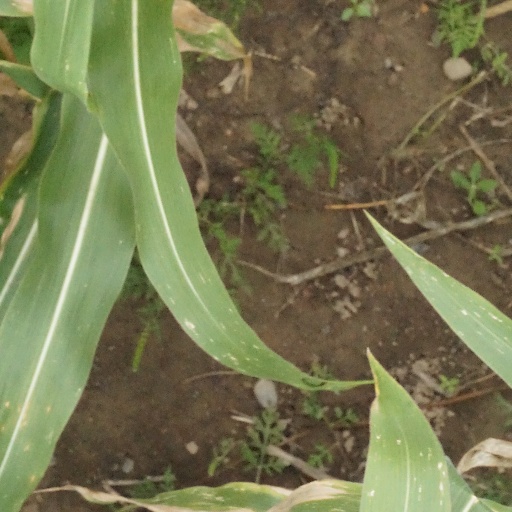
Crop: maize; corn